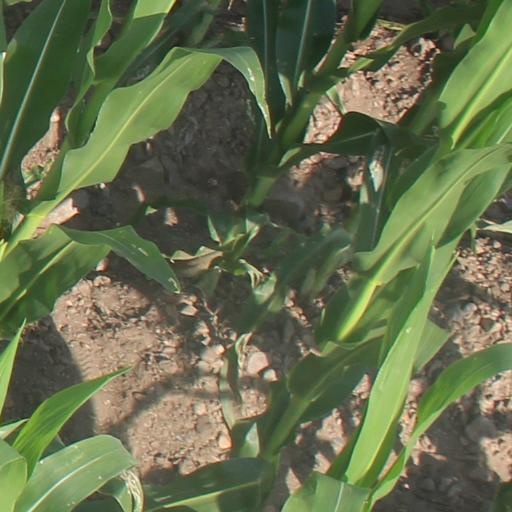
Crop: maize; corn